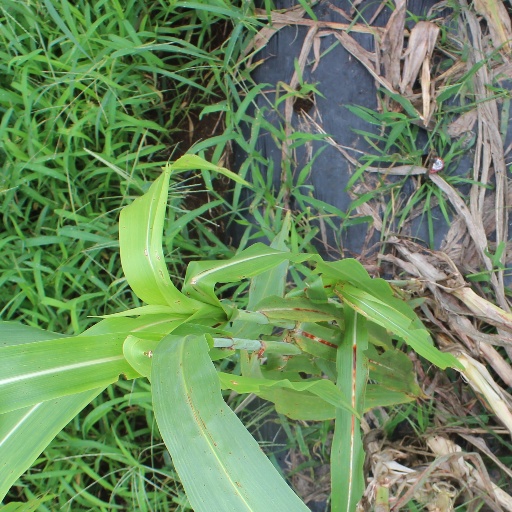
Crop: sorghum